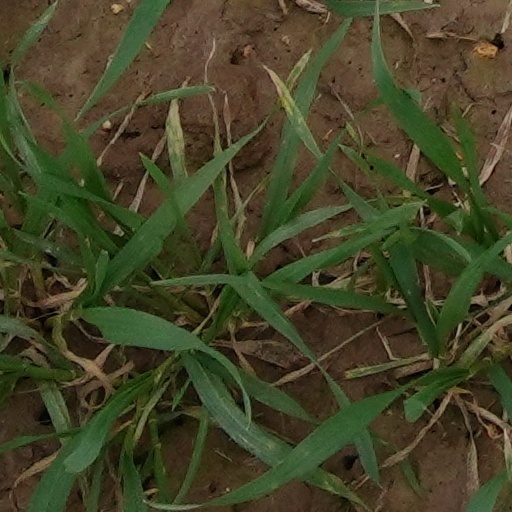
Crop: wheat